Mór Perczel

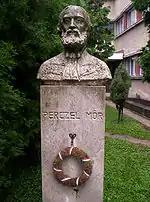
Bust in Bonyhád

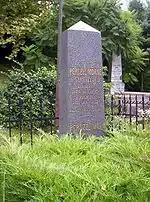
Grave in Bonyhád

At the beginning of 1849 Perczel took command of the 4th (Bačka) Legion and on 23 March he attacked the Serbs. On 3 April he occupied Szenttamás in Vojvodina. Then he marched with his army to Novi Sad which is directly opposite Petrovaradin on the Danube River. Then Perczel made contact with the Hungarians besieged in Petrovaradin fortress and established his center of operations there. Together with Count Lajos Batthyany, former Prime Minister of the new Hungarian Republic, but since 15 September 1848 a general in the Hungarian Army, Perczel move the main body Hungary military forces against Danube and the Drava Rivers to threaten Slavonia and to restrict Austrian navigation between Pest and Mohács. This action effectly cut off the Austrians on the western front from contact with Laval Nugent and Serbian forces in the southern front. The maneuver had the additional effect of sending the Austrians on the western front retreating back toward Zagreb in southwestern Hungary and Osijek. Marching back across the Banat toward the Theiss River, Perczel's army was stopped pushed into retreat by Serbian forces under Georg Stratimirovich, and Kusman von Todorovich. On 29 April at Melenci he won a battle against Tudorovic and on 10 May he marched on Pančevo. Later, with the contribution of General József Bem, he occupied Temesköz. This brought the southern operations to a successful close.